Spinning top

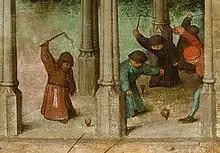
Extract from "Children's Games" (1560)

Spinning tops emerged independently in various cultures worldwide and are considered among the oldest known toys discovered by archaeologists. They have been unearthed on every continent except Antarctica. For instance, tops dating back to around 1250 BCE were found in China, while a carved wooden top from approximately 2000 BCE was discovered in Tutankhamun's tomb. Tops were used as toys in ancient Rome.